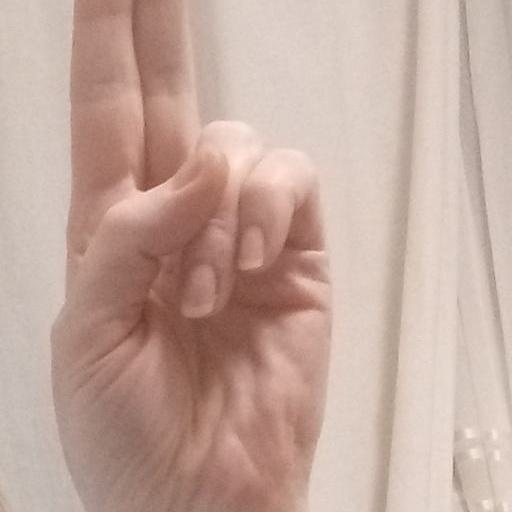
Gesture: two_up